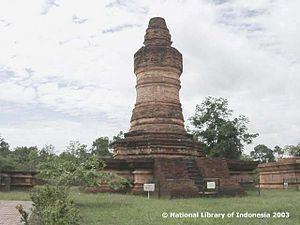
Kampar est un kabupaten de la province de Riau sur l'île de Sumatra, en Indonésie. Sa superficie est de 10 983,47 km² et sa population de 686 204 habitants au recensement de 2010. La dernière estimation officielle de janvier 2014 est de 790 132.
Riau est une province d'Indonésie située dans la partie centrale de l'est de l'île de Sumatra. En 2002, ses 3 214 îles et îlots en ont été séparés pour former la nouvelle province des îles Riau.
Le temple de Muara Takus est un ensemble de monuments religieux de l'époque hindou-bouddhique de l'île de Sumatra en Indonésie. Il est situé à Rantau près du village de Muara Mahat, à 122 km à l'ouest de Pekanbaru, la capitale de la province de Riau, à l'écart de la route qui mène à Bukittinggi dans la province de Sumatra occidental, non loin de la rivière Kampar Kanan.
Il existe en Indonésie de nombreux sites archéologiques datant de la période classique indonésienne, qui va du Vᵉ au XVᵉ siècle apr. J.-C. Leur appellation officielle est candi, du nom de Candi ou Candika, qui est la forme démoniaque et destructrice de la déesse Shakti.